Multiple sclerosis

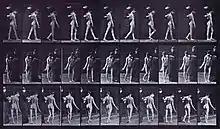
Photographic study of locomotion of a woman with MS with walking difficulties created in 1887 by Muybridge

There are several historical accounts of people who probably had MS and lived before or shortly after the disease was described by Charcot.